Keith Kissack

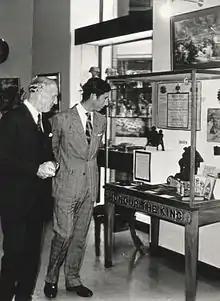
Keith Kissack with Prince Charles in Monmouth Museum, 1975.

Keith Edward Kissack MBE (18 November 1913 – 31 March 2010) was a British schoolteacher and historian. He is notable for his many publications on the history of Monmouth and Monmouthshire.